Jinshan District, New Taipei

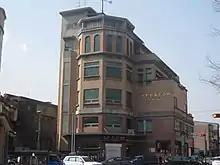
Jinshan District office

Jinshan District is a rural district on the coast in northern New Taipei, Taiwan. The district draws many visitors each year because of its hot springs and its proximity to Chin Pao San and the Ju Ming Museum. The district is home to the Dharma Drum Buddhist College, an institution of higher learning founded by Dharma Drum Mountain monastics devoted to the principles of Zen Buddhism.